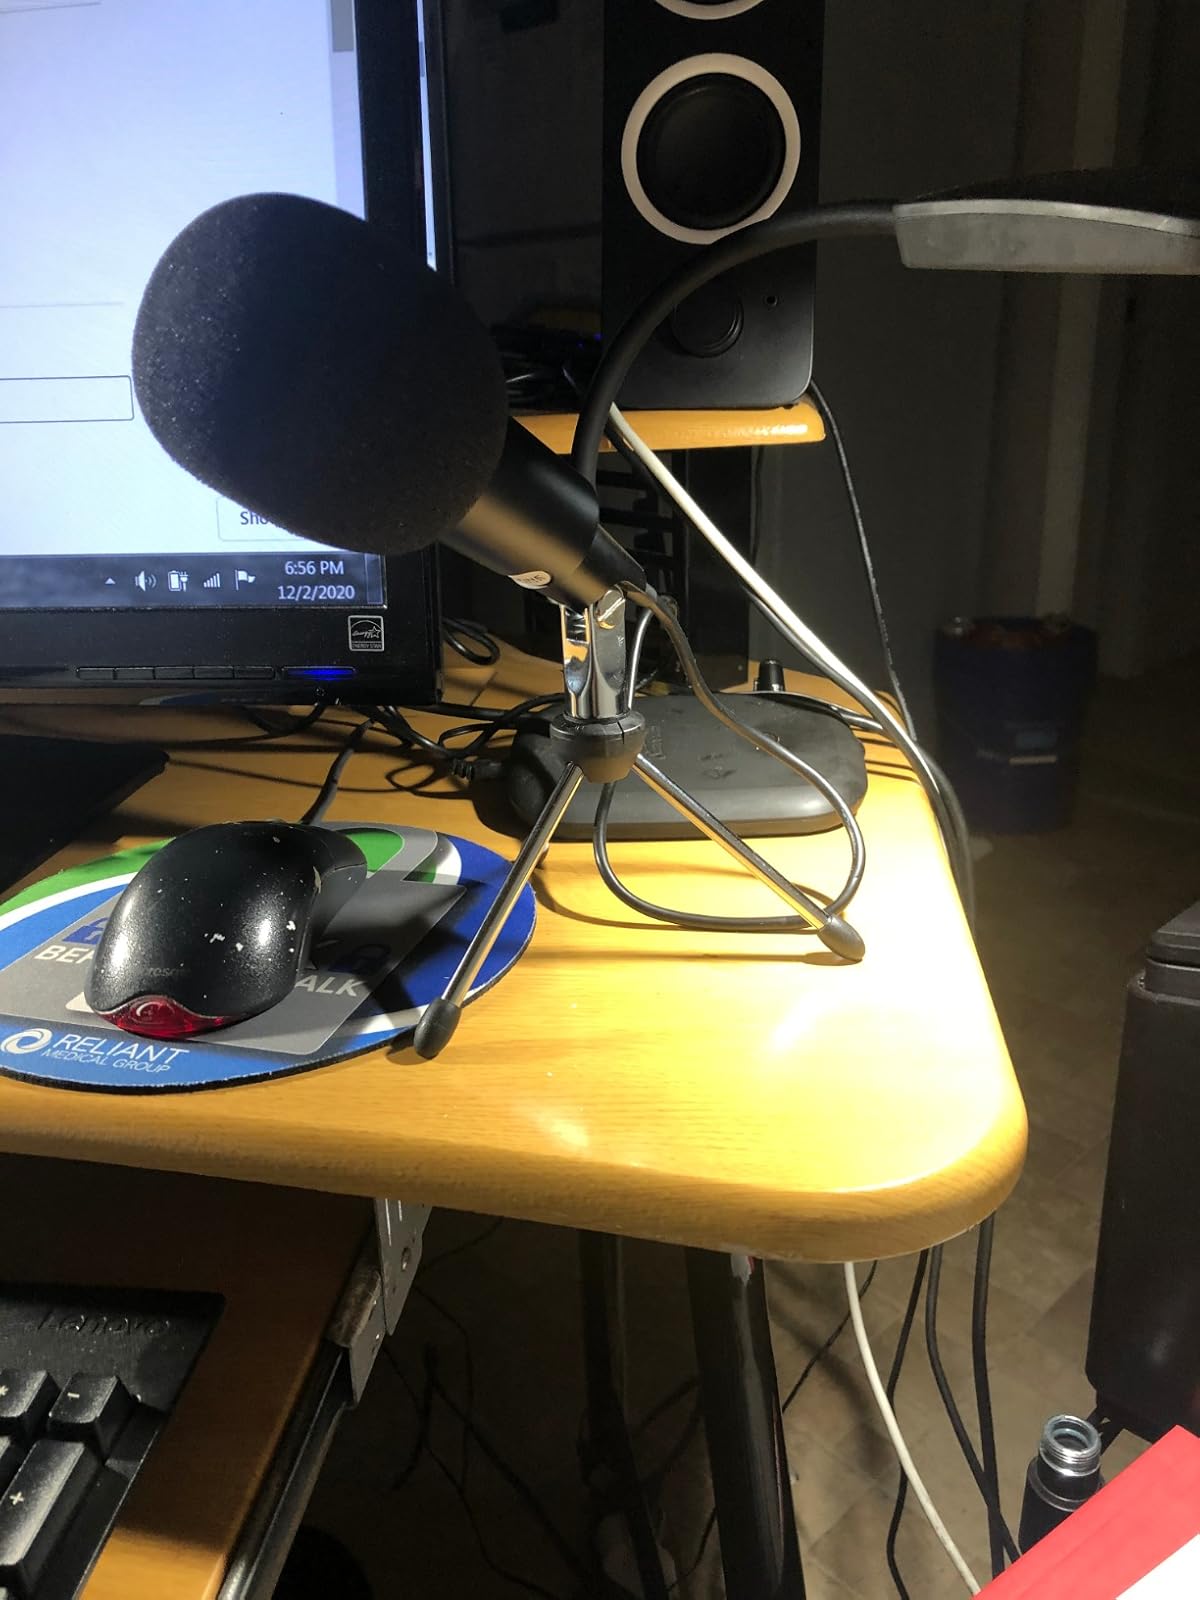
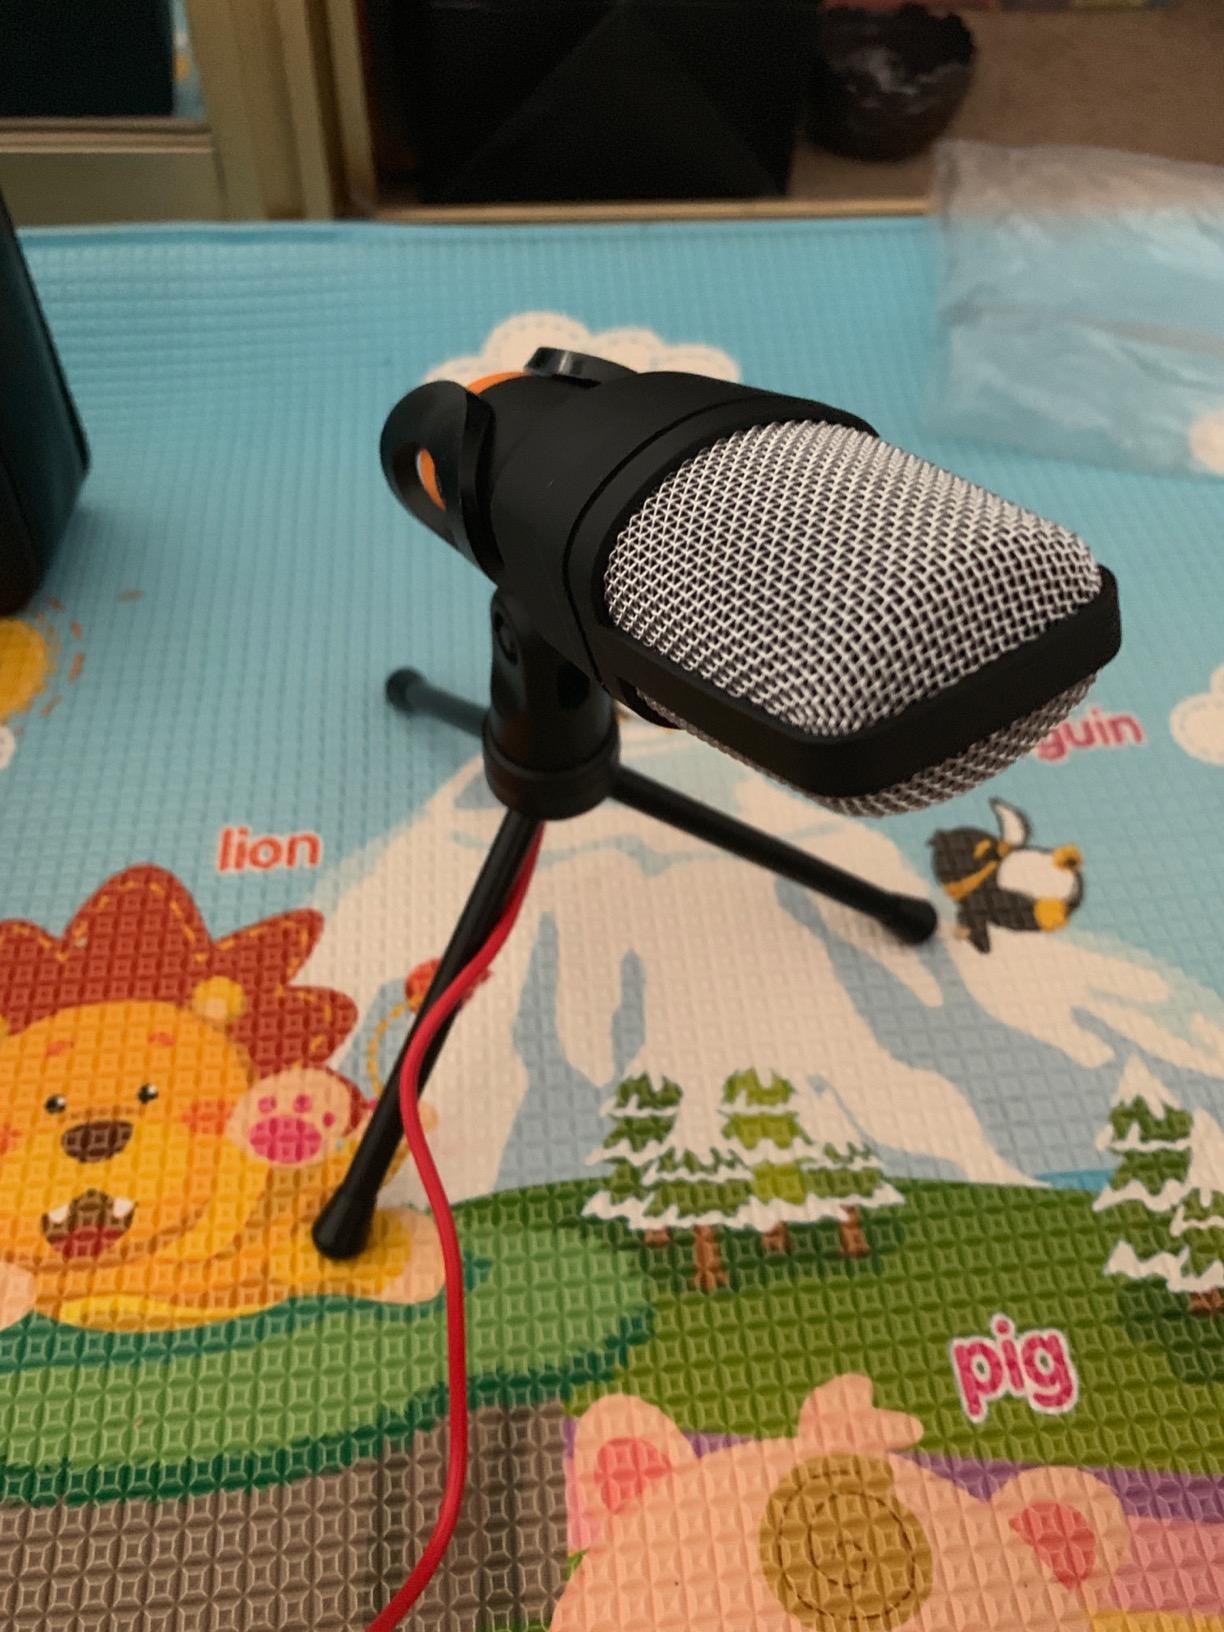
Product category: microphone
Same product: no